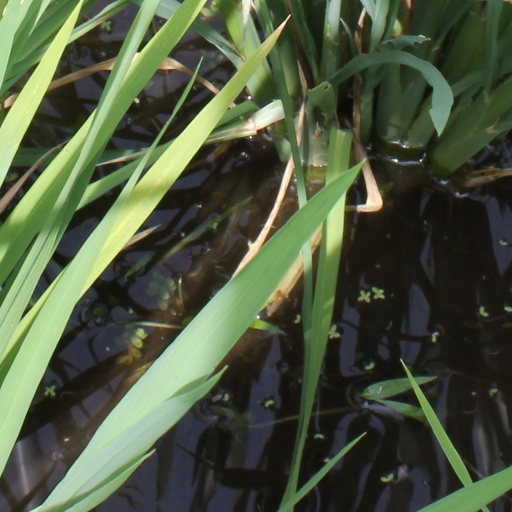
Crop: rice